Soviet calendar

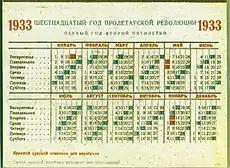
Soviet calendar, 1933 Days grouped into 7-day weeks (still starting with Sunday). Rest day of six-day work week in blue. Five national holidays in red

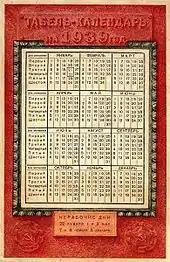
Soviet calendar, 1939 Reusable every (common) year: Six-day work weeks only, days denoted "First" to "Sixth". Each 31st is extra, February is short. "Six" holidays in red and listed below – added 5 December for Stalin Constitution of 1936; special box for 21 January remembrance

From the summer of 1931 until Wednesday , each "Gregorian month" was divided into five six-day weeks, more or less (as shown by the 1933 and 1939 calendars here). The sixth day of each week, that is days 6, 12, 18, 24, and 30 of the month, was a uniform day off for all workers. The last day of 31-day months was always an extra work day in factories, which combined with the first five days of the following month made six successive work days. But some commercial and government offices treated the 31st day as an extra day off. To make up for the short fifth week of February, which had just four work days in common years and five in leap years , was a uniform day off followed by only four work days in the first week of . But some enterprises treated as a regular work day, producing nine or ten successive work days between and , inclusive. The national holidays did not change, but they now converted five regular work days into holidays within three six-day weeks (none of these was on a free day, with a date divisible by 6), so May and November had just three days of work after three consecutive days off, unlike the earlier five-day week when the holidays "delayed the rotation" of colors and were inserted as an extra day splitting the four-day working period into two parts (or creating a longer break between two four-days of work for people whose standard day off was just before or after the holiday).